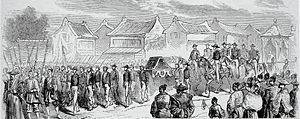
Gustave Duchesne de Bellecourt est un diplomate français. Il était ambassadeur de France au Japon au XIXᵉ siècle. Il était surtout actif au Japon, mais aussi dans le reste de l'Asie. Il a été le premier représentant français au Japon, de 1859 à 1864, à la suite de la signature du traité d'amitié et de commerce entre la France et le Japon en 1858.
Le traité d'amitié et de commerce entre la France et le Japon est un traité signé à Edo le 9 octobre 1858 par Jean-Baptiste Louis Gros, le commandant de l'expédition française en Chine, assisté de Charles de Chassiron et Alfred de Moges.
Les relations franco-japonaises débutent de manière fortuite au XVIIᵉ siècle lorsqu'un samouraï et ambassadeur japonais, Hasekura Tsunenaga, dans sa route vers Rome, fait escale pour quelques jours dans le sud de la France.